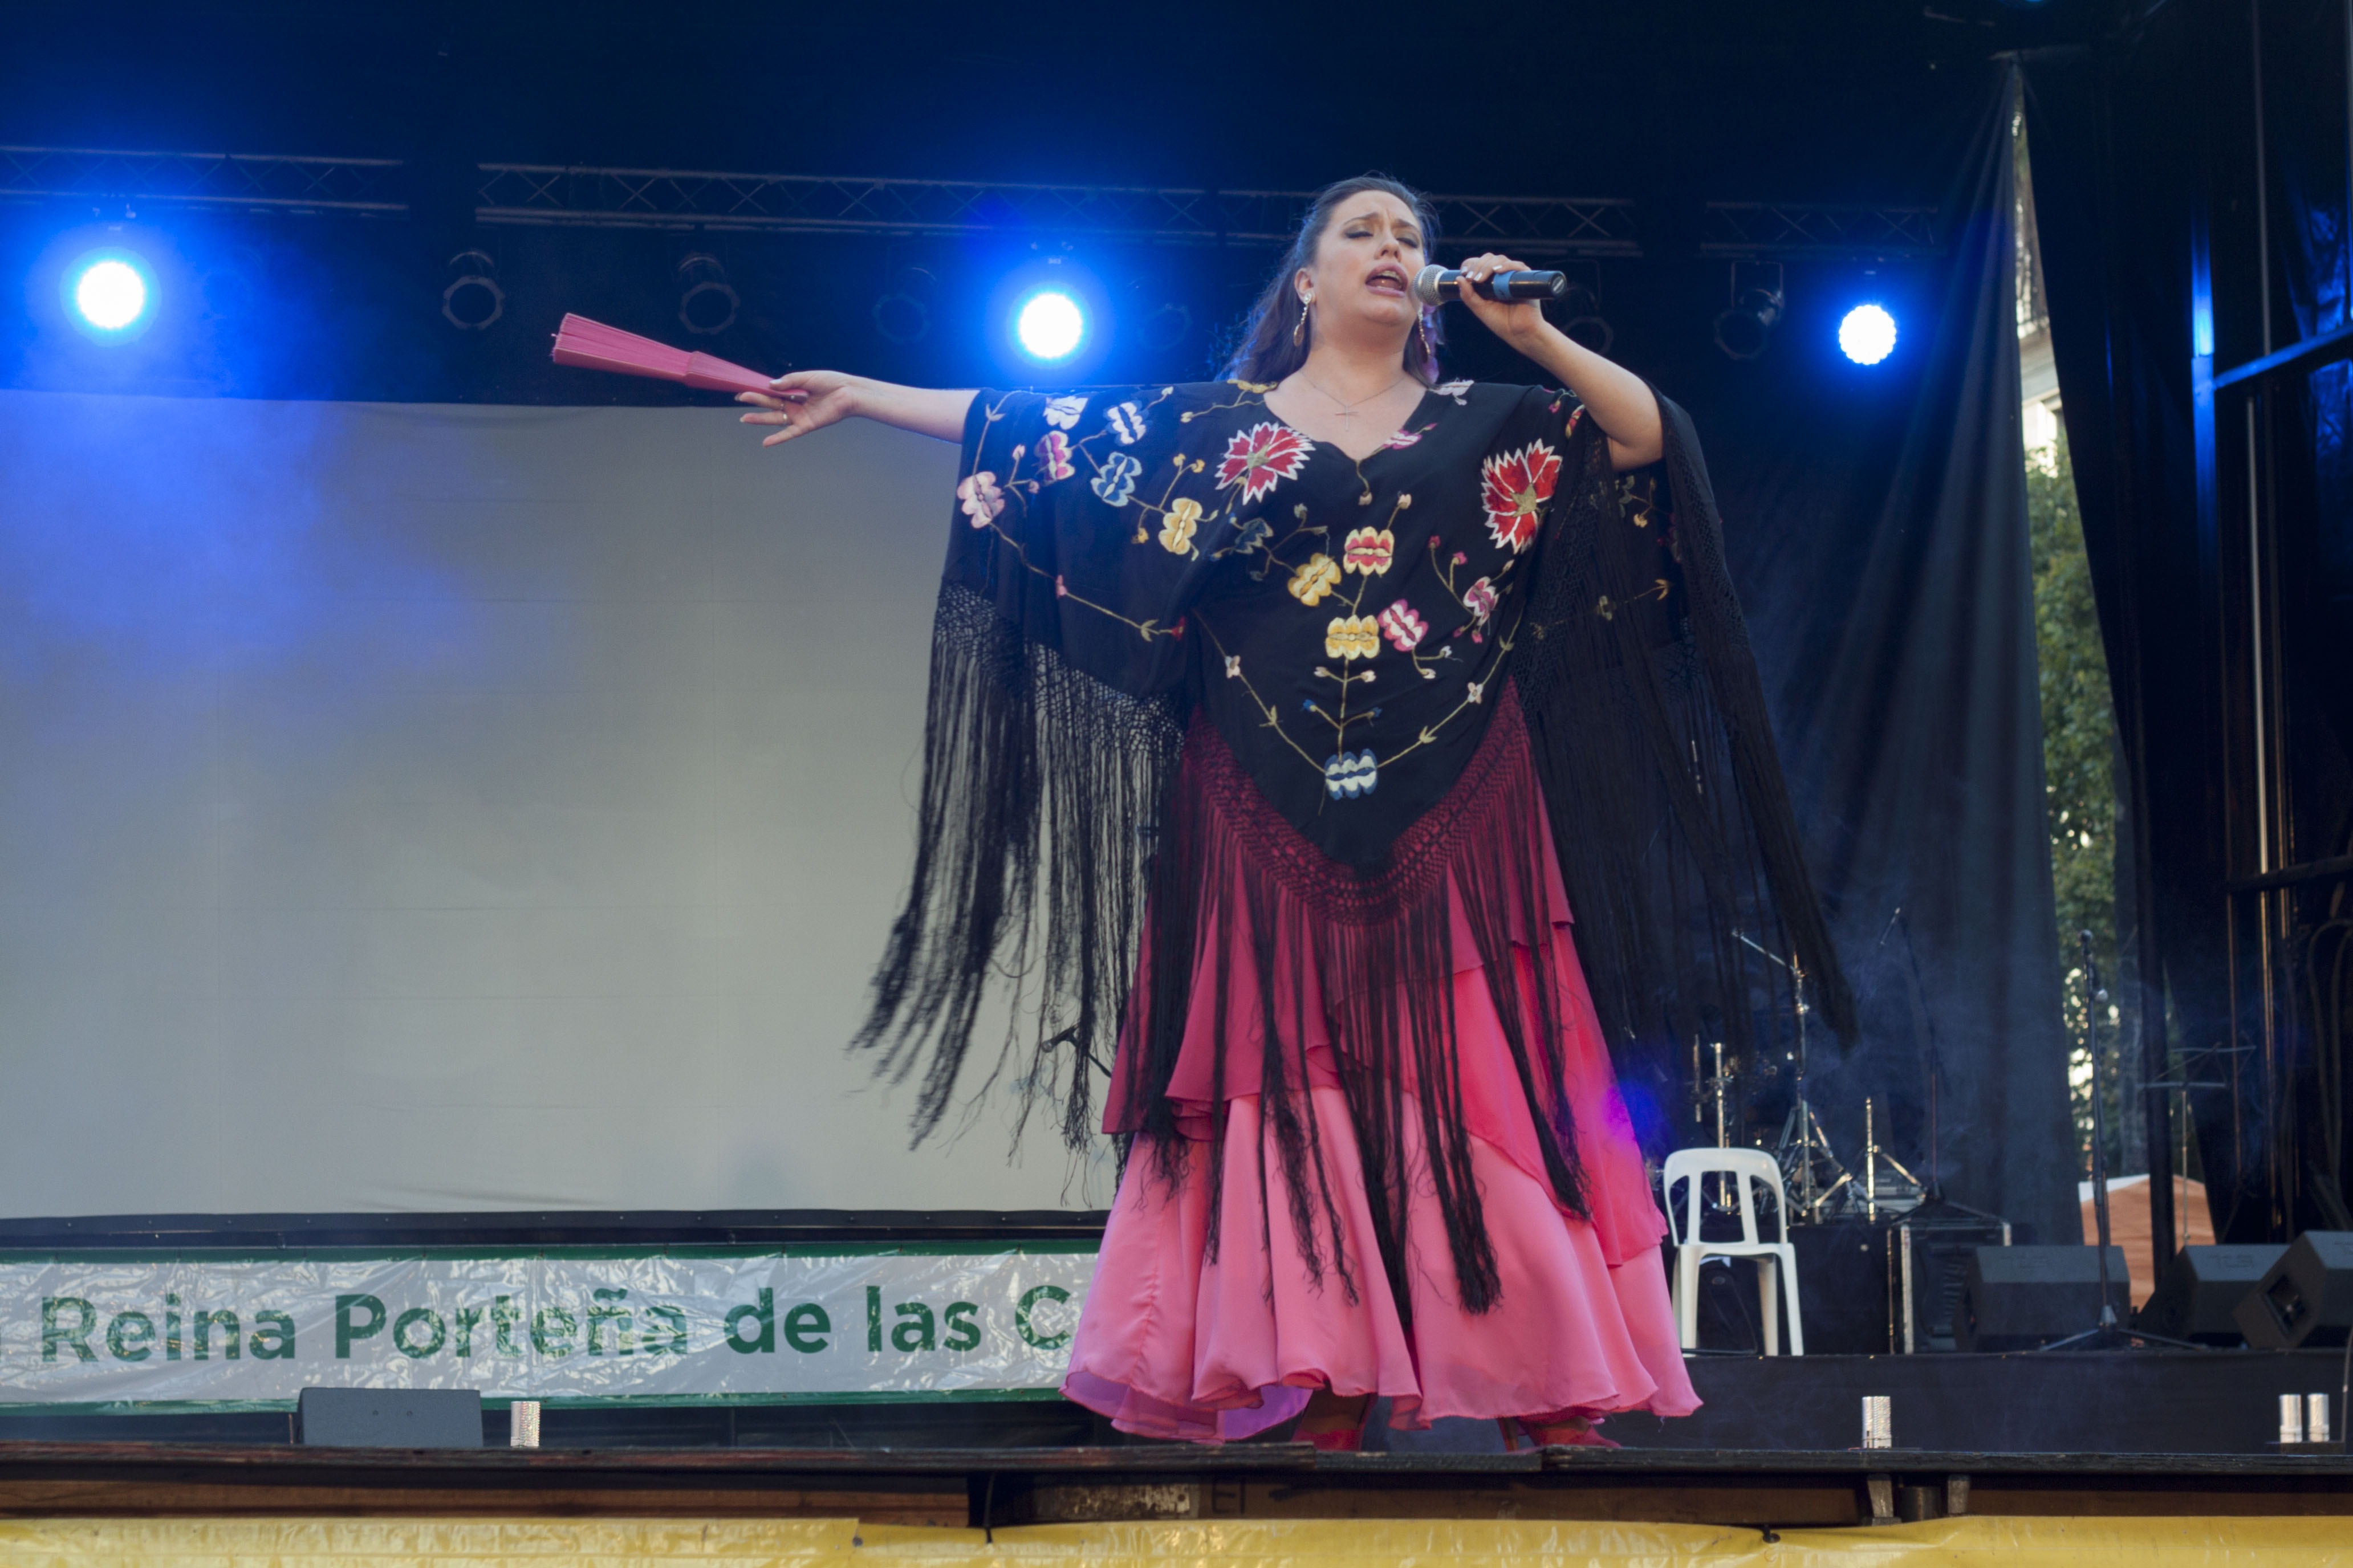
singer, performance art, festival, stage, performance, singing, spanish, entertainment, performing arts, musical theatre